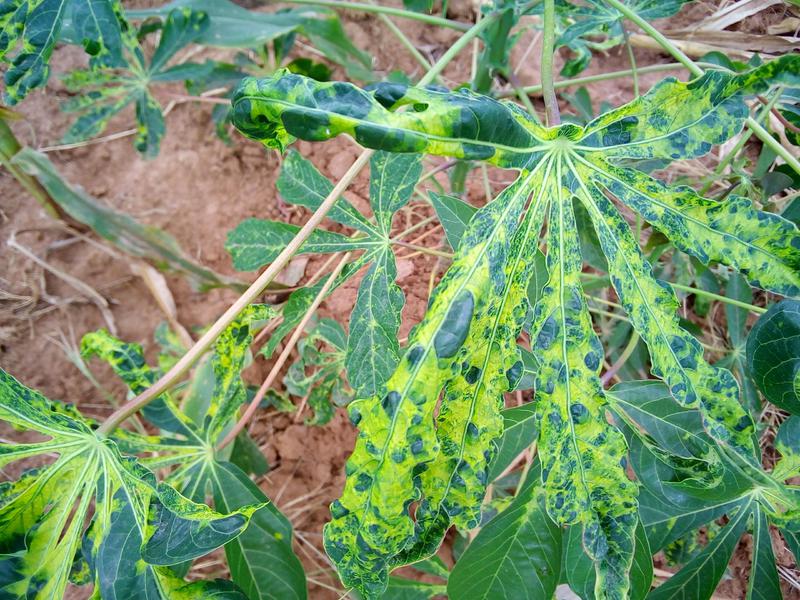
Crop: cassava
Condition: mosaic_disease